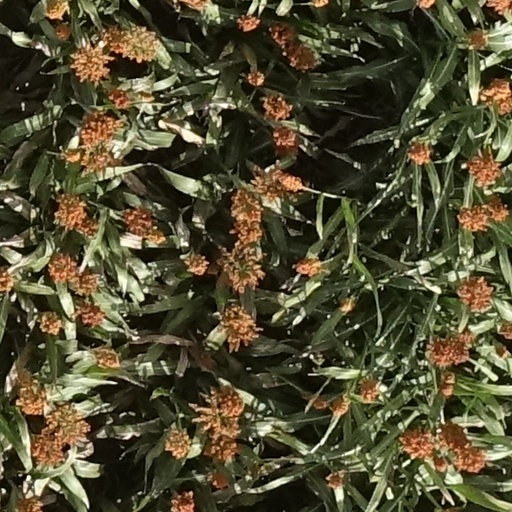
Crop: sorghum